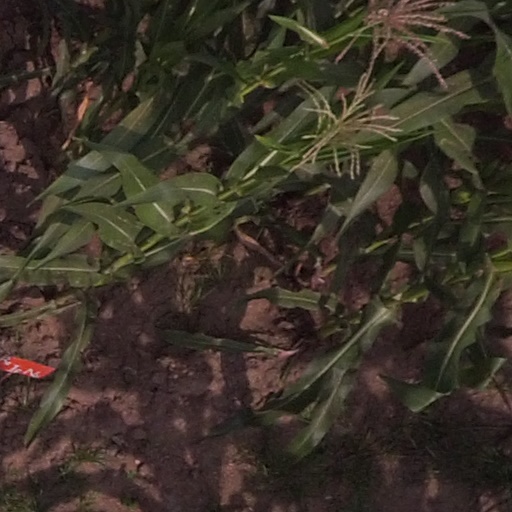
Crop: maize; corn